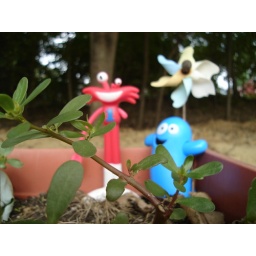
Bloo & Wilt in flower bed